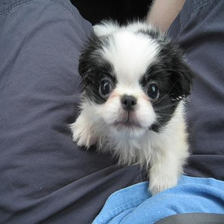
Species: dog
Breed: japanese chin